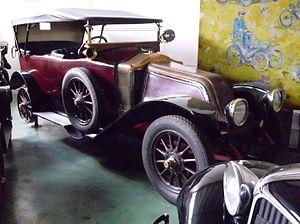
Renault 18CV est l’appellation commerciale d'une automobile de la marque Renault produite de 1909 à 1926.